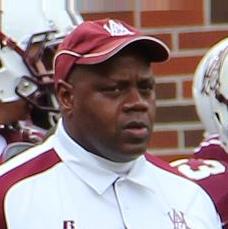
Age: 52